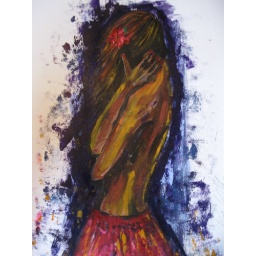
girl with the flower in her hair